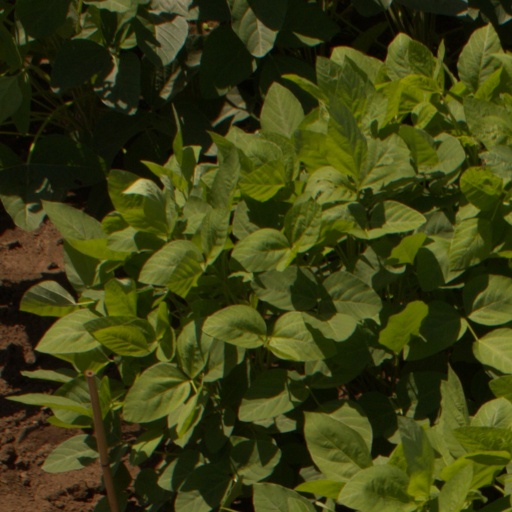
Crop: soybean